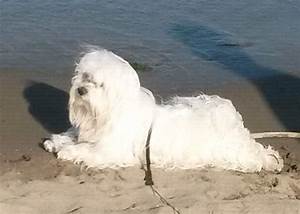
Label: cane